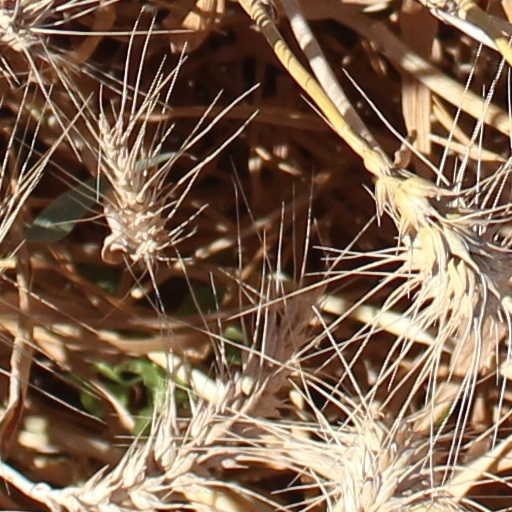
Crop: wheat